Les Saisons (Hong Kong)

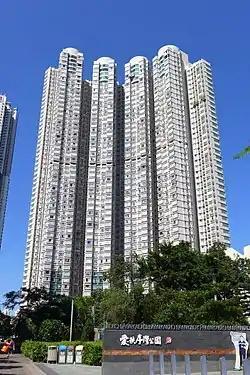
Flats with street view facing southwest

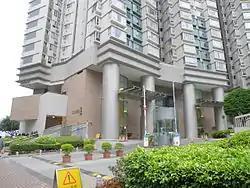
Lobby and car entrance of Les Saisons

Les Saisons is a private estate in Hong Kong. Located in Sai Wan Ho of the Eastern District, Hong Kong Island, the property was co-developed by Swire Properties, China Motor Bus and Sun Hung Kai Properties. The estate was completed in October 2001. There is a total of 4 residential buildings with 866 car park spaces provided. More than half of the flats enjoy the sea view of Lei Yue Mun Strait.